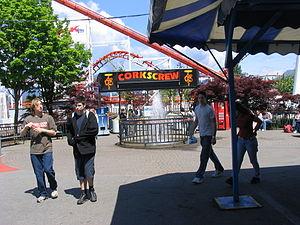
Parque Espana-Shima Spain Village
Playland est un parc d'attractions situé à Vancouver, en Colombie-Britannique, au Canada. Il est considéré comme le plus vieux parc d'attractions du Canada.